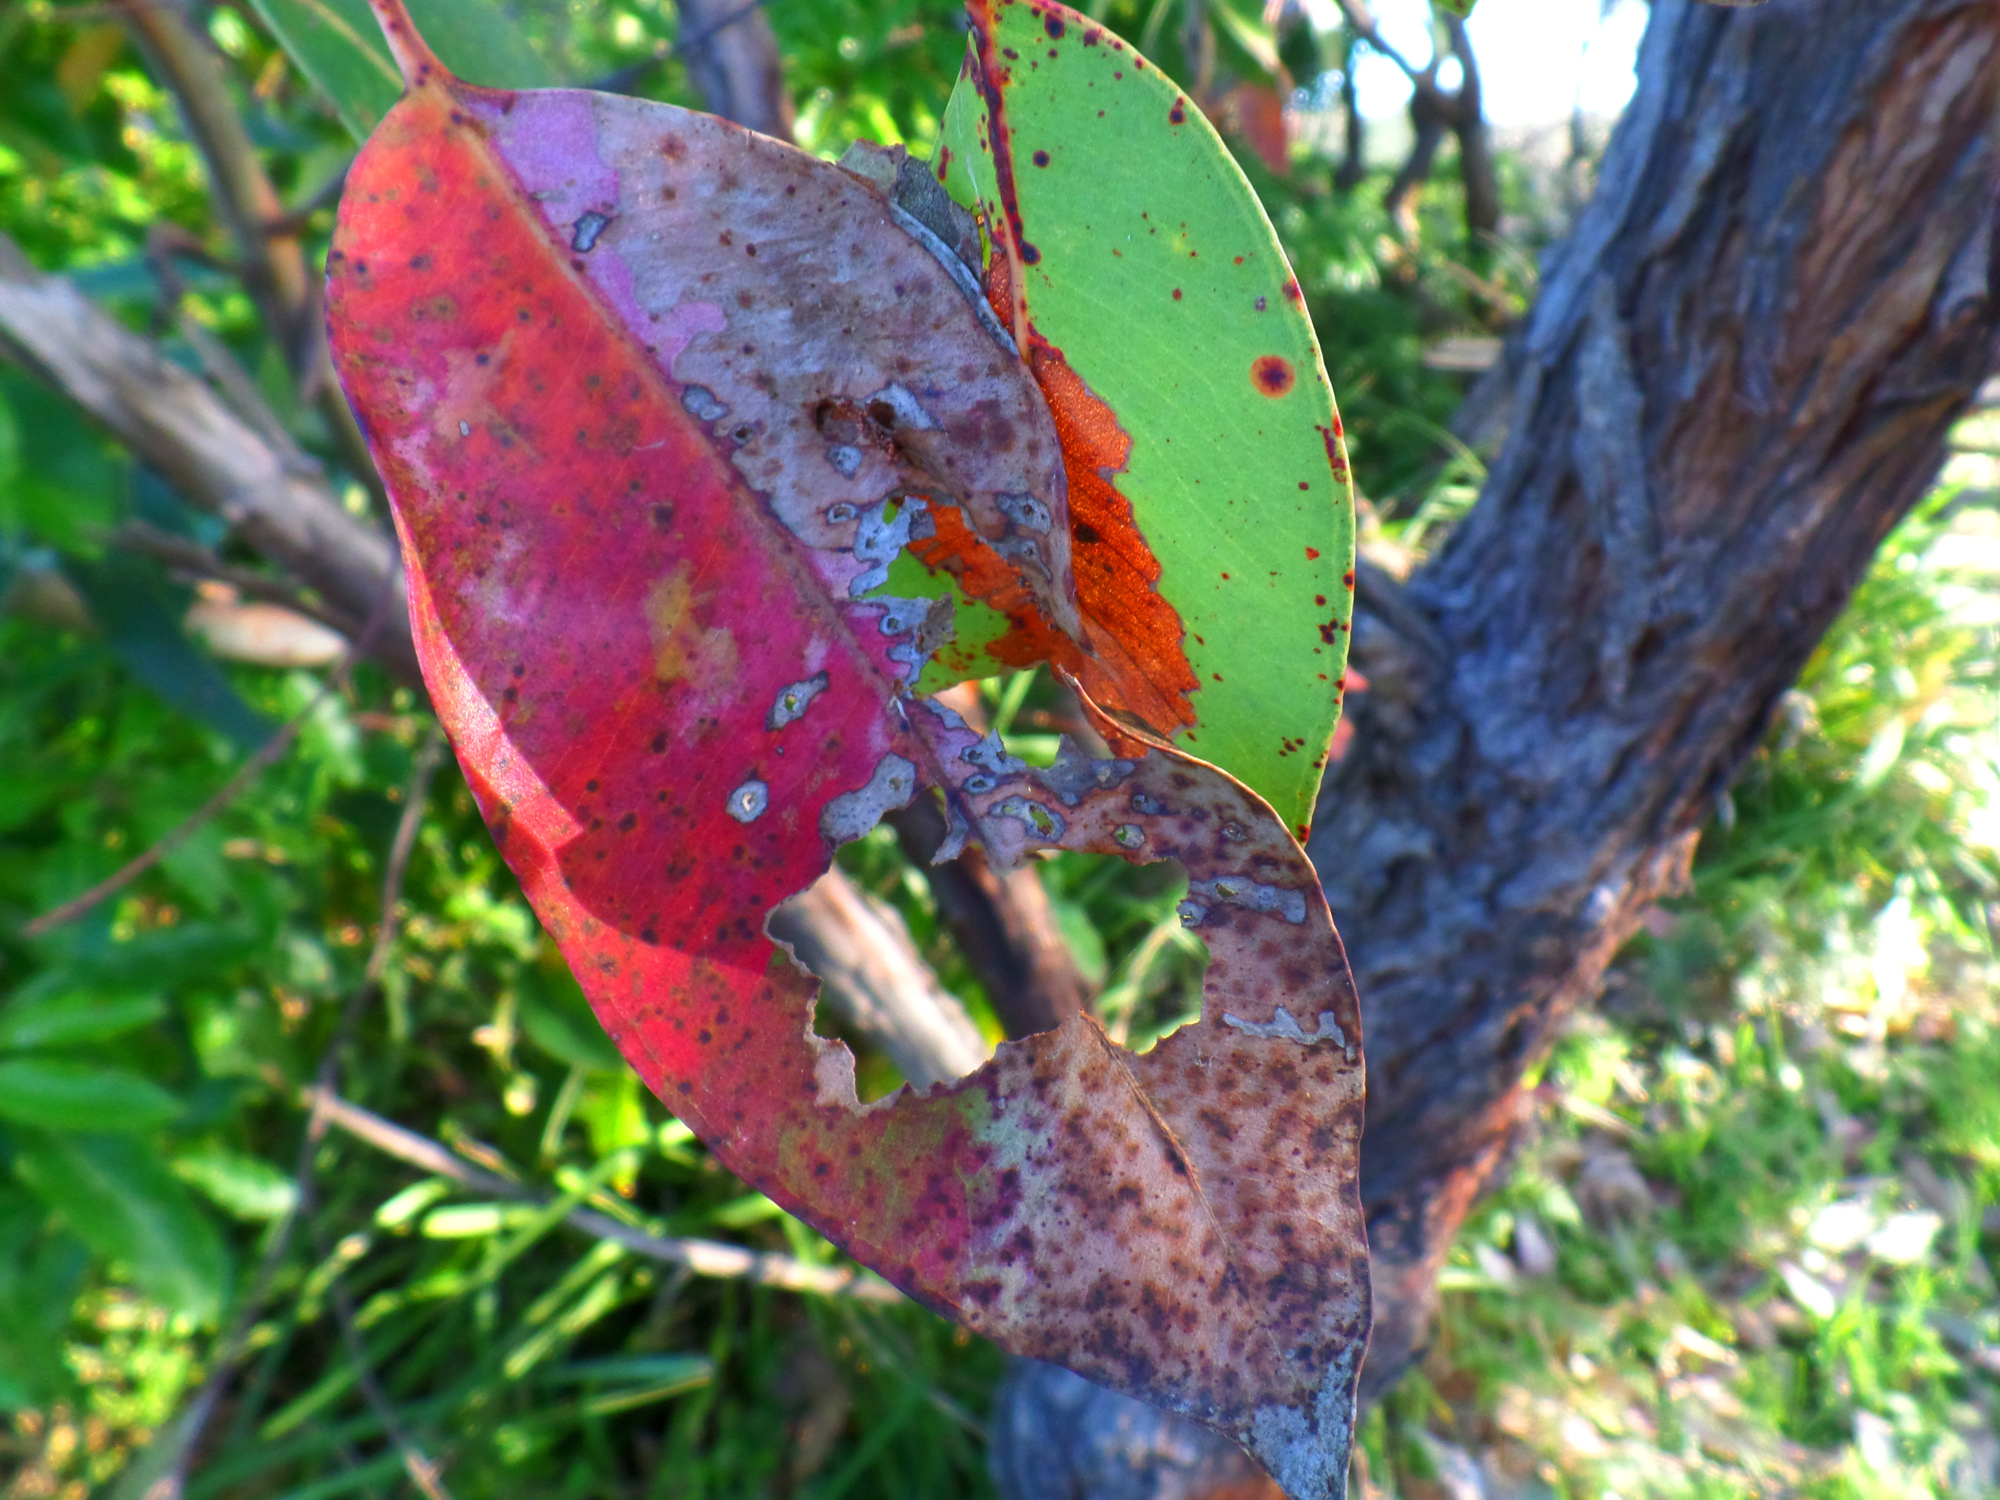
tree, nature, grass, branch, plant, leaf, flower, green, red, insect, autumn, botany, butterfly, flora, fauna, invertebrate, australia, nsw, durras, leaves, gumtreeleaves, gumtree, ecosystem, macro photography, moths and butterflies